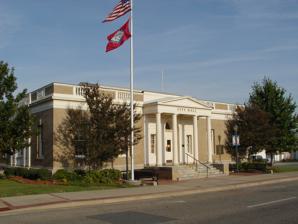
Building: Mena City Hall
Country: United States of America
Year built: 1917
United States historic place Old Post Office U.S. National Register of Historic Places U.S. Historic district Contributing property Location in Arkansas Show map of Arkansas Location in United States Show map of the United States Location 520 N. Mena St., Mena, Arkansas Coordinates 34°35′3″N 94°14′17″W / 34.58417°N 94.23806°W / 34.58417; -94.23806 Area less than one acre Built 1917 ( 1917 ) Architect Office of the Supervising Architect under James Wetmore Architectural style Colonial Revival, Classical Revival Part of Mena Commercial Historic District ( ID09000321 ) NRHP reference No. 91000686 Significant dates Added to NRHP June 5, 1991 Designated CP July 23, 2009 Mena City Hall , also known as the Old Post Office , is the city hall of Mena, Arkansas , located at 520 North Mena Street.  It is a two-story brick building with Classical Revival and Colonial Revival features, designed by Treasury architect James Wetmore and built in 1917.  Its elaborate lobby decorations are still visible despite the building's conversion for use as city hall.  Its exterior features a Classical pedimented portico, and an entrance topped by a Colonial Revival fanlight. The building was listed on the National Register of Historic Places in 1991. See also National Register of Historic Places listings in Polk County, Arkansas List of United States post offices References